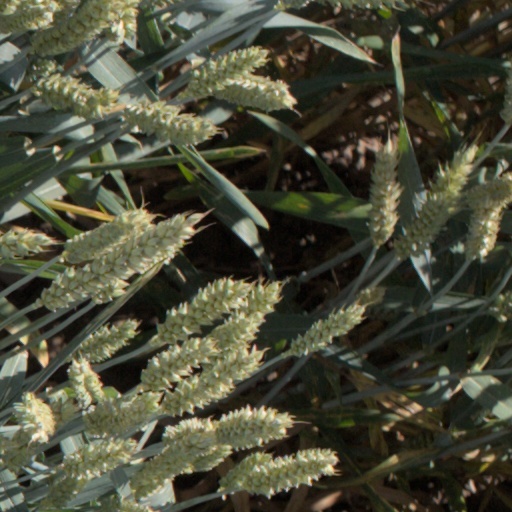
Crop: wheat